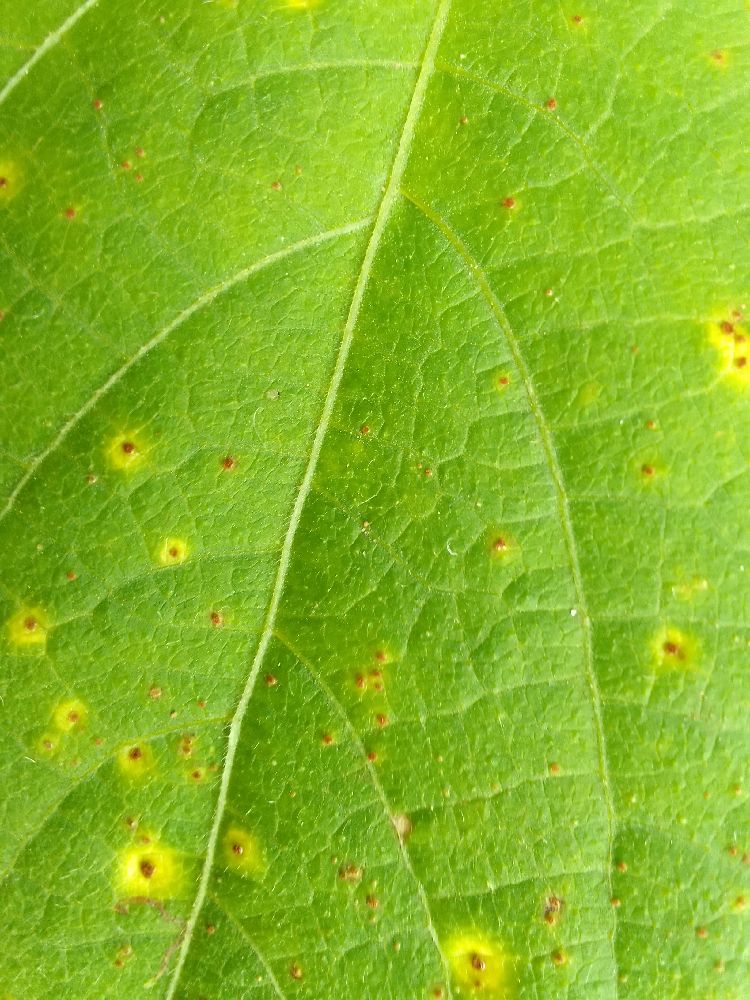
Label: rust